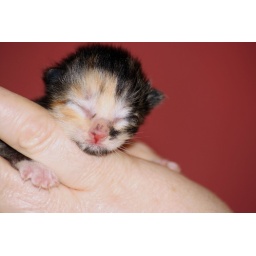
just a quick picture of each kitten as mackrel watched (see her face in last picture)